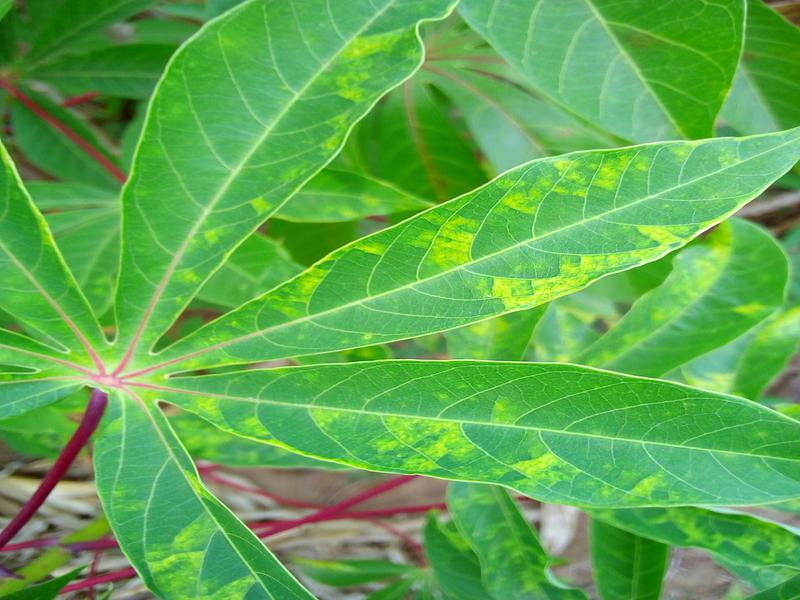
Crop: cassava
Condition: mosaic_disease